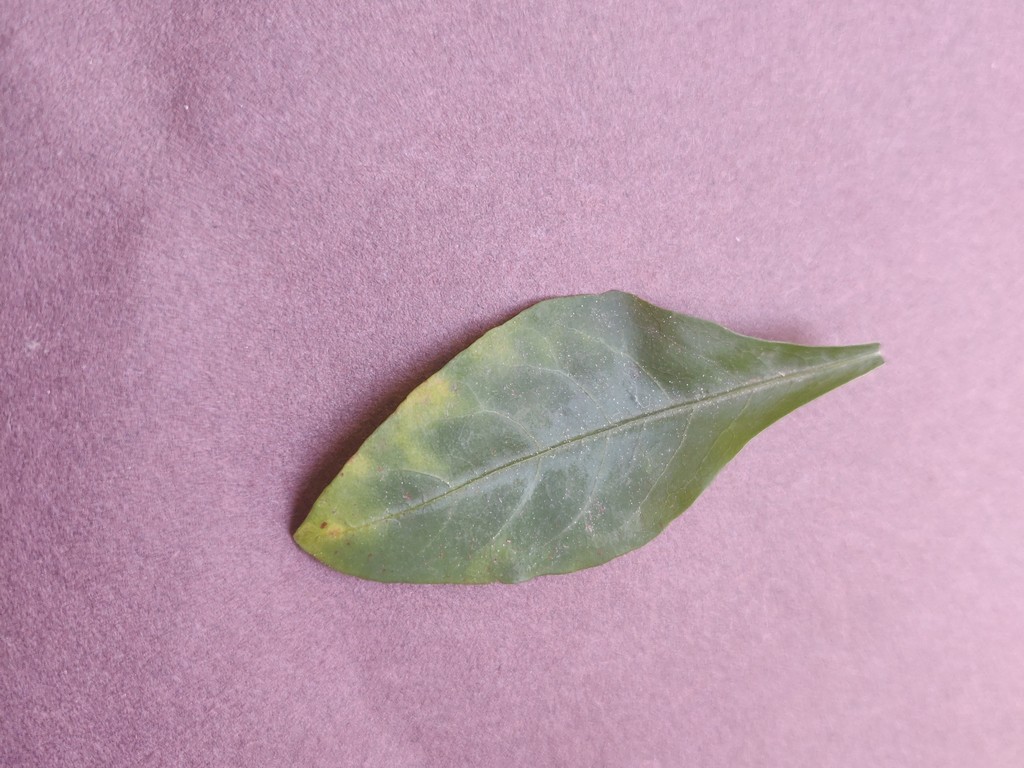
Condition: Unhealthy
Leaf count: single
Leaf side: front